Caroline af Ugglas

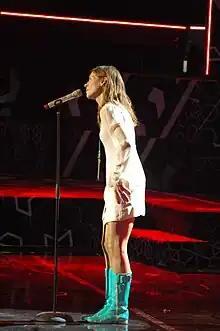
Caroline Af Ugglas performing in Melodifestivalen 2009

Caroline Thérese af Ugglas Liljedahl (born 7 April 1972) is a Swedish singer, artist and chorister.